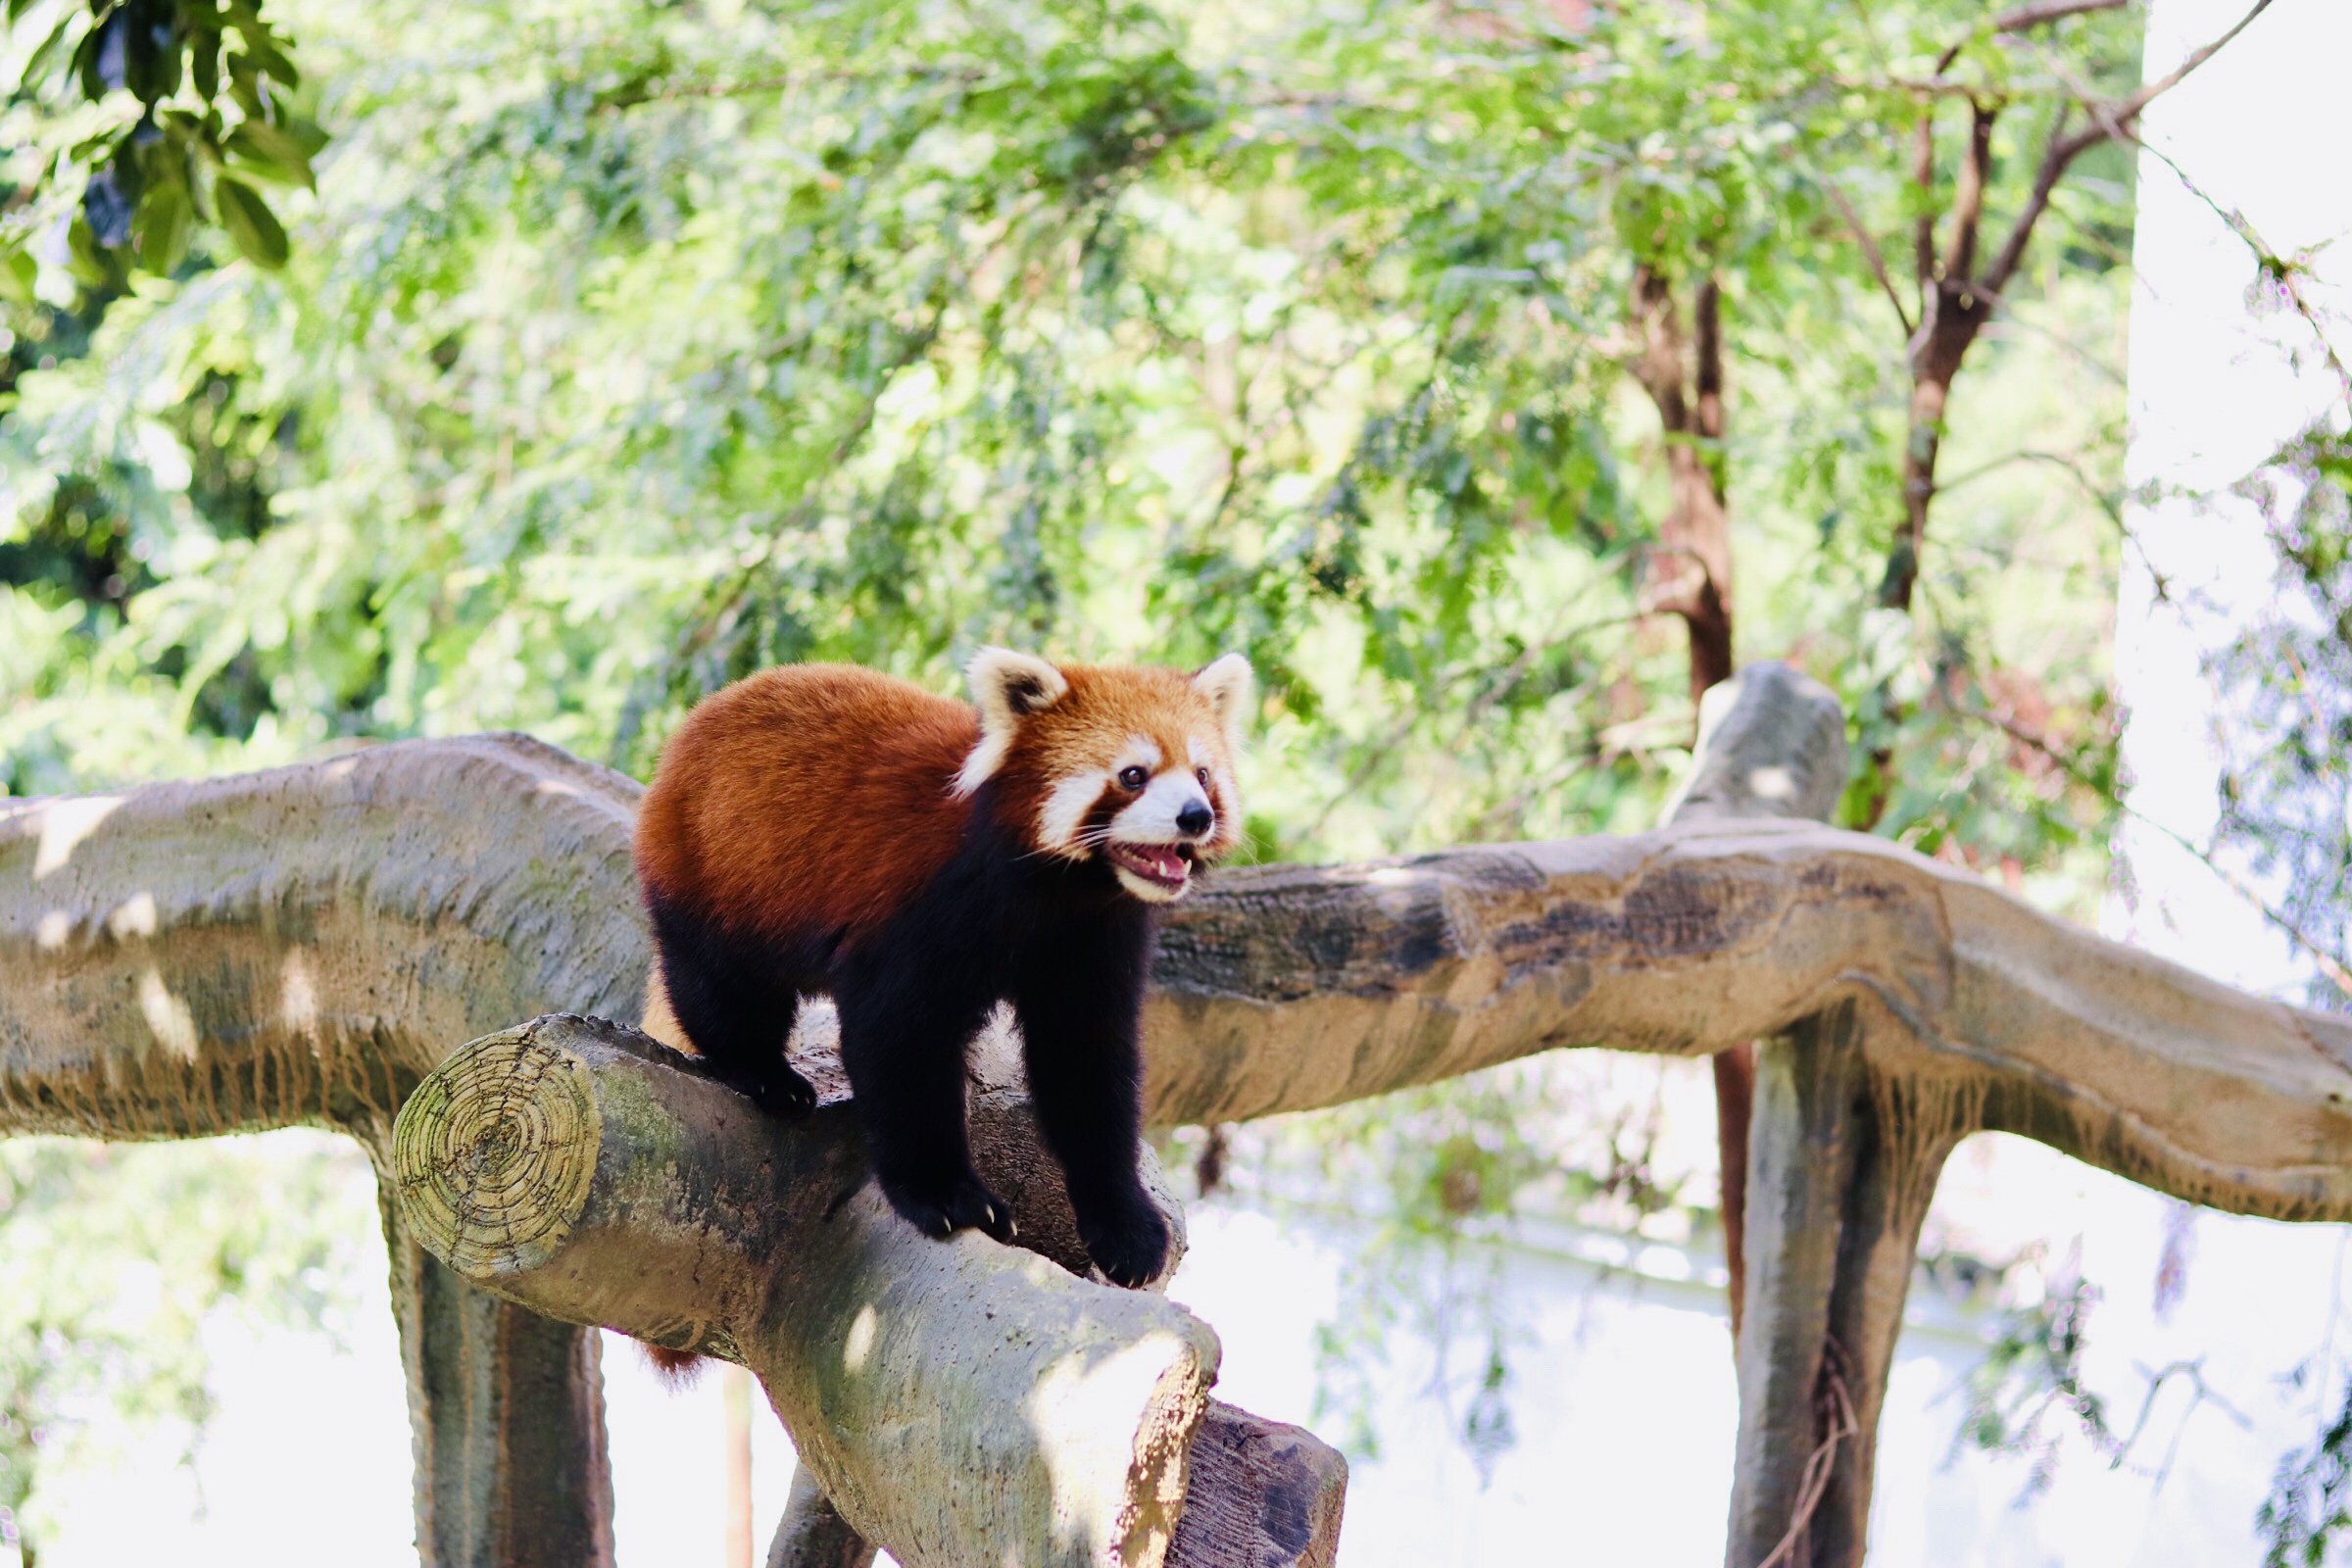
Baby panda, animal, mammal, vertebrate, nature reserve, terrestrial animal, wildlife, red panda, bear, wilderness, carnivore, national park, organism, zoo, tree, adaptation, leaf, trunk, plant, panda, tail